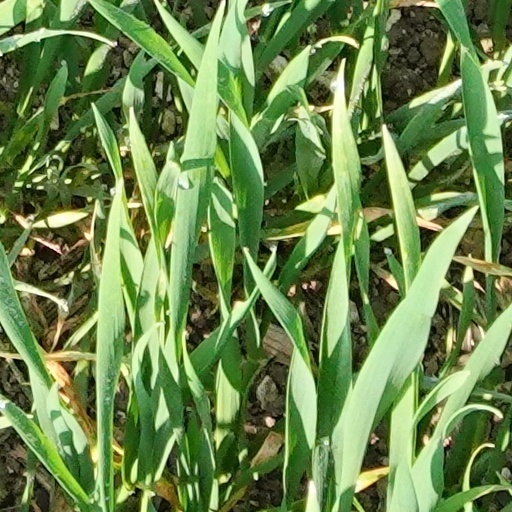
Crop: wheat